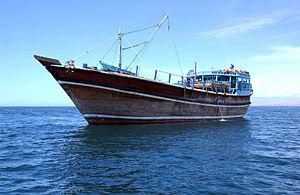
Dhow dans l'ocean indien le 30 avril 2005. Un dhow (ou boutre) est un petit cargo en bois d'origine arabe.
Le boutre ou dhow / daou est un type de voilier arabe traditionnel en bois, à un ou plusieurs mâts grées avec des voiles triangulaires ou trapézoïdale, originaire de la mer Rouge. C'est un terme générique qui regroupe également d'autres types de navires proches et dans l'océan Indien, il désigne aussi un petit caboteur à voile ou moteur, descendant plus ou moins direct de ces embarcations traditionnelles.